Amelanism

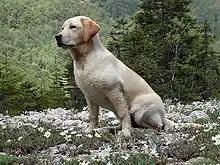
Without melanocortin 1 receptor to signal eumelanin production in melanocytes, this Labrador retriever has a yellow coat. His eyes and skin are normal.

Other vertebrates, such as fishes, amphibians, reptiles and birds, produce a variety of non-melanin pigments. Disruption of melanin production does not affect the production of these pigments. Non-melanin pigments in other vertebrates are produced by cells called chromatophores. Within this categorization, xanthophores are cells that contain primarily yellowish pteridines, while erythrophores contain primarily orangish carotenoids. Some species also possess iridophores or leucophores, which do not contain true pigments, but light-reflective structures that give iridescence. An extremely uncommon type of chromatophore, the cyanophore, produces a very vivid blue pigment. Amelanism in fishes, amphibians, reptiles and birds has the same genetic etiology as in mammals: loss of tyrosinase function. However, due to the presence of other pigments, other amelanistic vertebrates are seldom white and red-eyed like amelanistic mammals.